Harry Beck

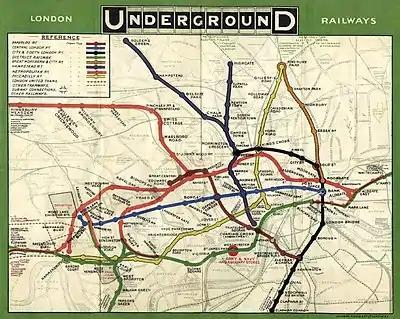
Map of underground lines, 1908

Before the Beck diagram (the underground map that he created), the various underground lines had been laid out geographically, often superimposed over the roadway of a city map. This meant the centrally located stations were shown very close together and the out-of-town stations spaced far apart. From around 1909 a new type of 'map' appeared inside the train cars; it was a non-geographic linear diagram, in most cases a simple straight horizontal line, which equalized the distances between stations.